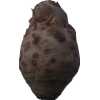
Label: celery